Queen of All Saints Basilica

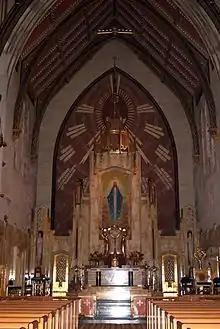
The Nave and Sanctuary

In 1929 the Calvert Club, a Catholic area fraternal organization, pushed to establish a church in the Sauganash area. Its members petitioned the Archbishop of Chicago, Cardinal George Mundelein, who granted the request and appointed Father Francis A. Ryan to be pastor of the new parish dedicated to Queen of All Saints. The initial church structure was a portable wood-frame church that had previously served as St. Giles Church in nearby Oak Park. It was relocated to the northwest corner of Peterson and Knox Avenues and dedicated in June 1929 as Queen of All Saints Church. The area filled with residential developments after World War II, and first attracted Irish and German immigrants and their descendants. The Queen of All Saints School was founded in 1932 and like the church, has an enrollment largely of Irish and Germanic descent. On March 26, 1962, Pope John XXIII elevated the church to the dignity of a basilica.